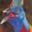
Label: bird